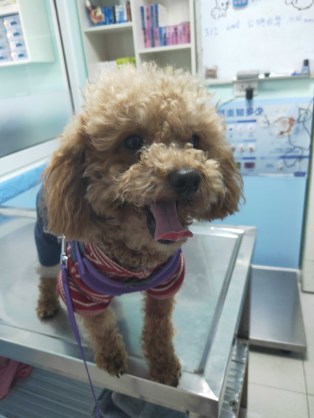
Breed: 7449-n000128-teddy